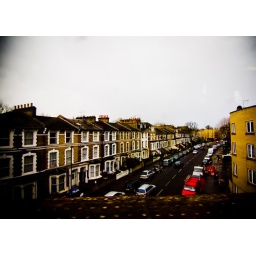
Let me live in a house by the side of the road and be a friend to man. Sam Walter Foss